47th Flying Training Wing

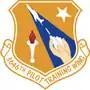
3646th Pilot Training Wing emblem

The 47th Flying Training Wing was reactivated and redesignated at Laughlin Air Force Base, Texas on 1 September 1972, replacing and absorbing the resources of the 3646th Pilot Training Wing. Since its reactivation, the wing has conducted undergraduate pilot training for USAF, Air Force Reserve, and friendly foreign nation air forces. It supported Accelerated Co-Pilot Enrichment Program at numerous locations, 1976–1986. Began airlifter-tanker track pilot training in 1994.